Burning (2018 film)

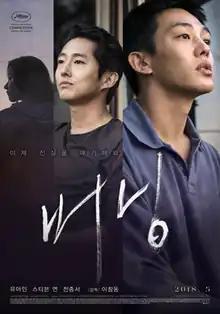
Theatrical release poster

Burning is a 2018 psychological thriller film co-written, produced, and directed by Lee Chang-dong. The film is based on the short story "Barn Burning" from "The Elephant Vanishes" by Haruki Murakami, with elements inspired by William Faulkner's story of the same name. It stars Yoo Ah-in, Steven Yeun, and Jeon Jong-seo. The plot depicts a young deliveryman, Jong-su (Yoo), who runs into his childhood friend, Hae-mi (Jeon). They soon meet an enigmatic young man named Ben (Yeun), whom Jong-su becomes suspicious of, and he begins to believe Hae-mi is in danger.